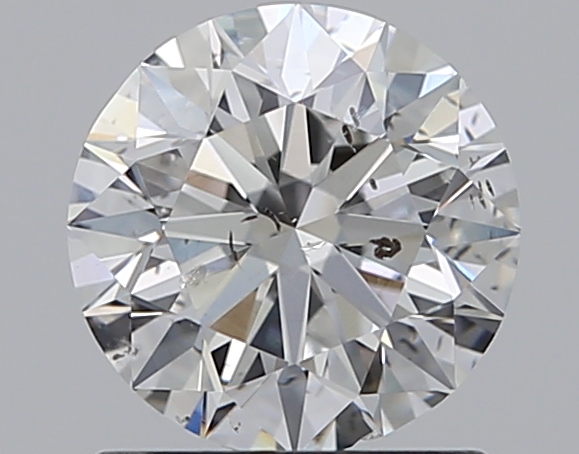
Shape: round
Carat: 1
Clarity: SI2
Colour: F
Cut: EX
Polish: EX
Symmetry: EX
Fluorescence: N
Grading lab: GIA
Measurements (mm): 6.32 x 6.37 x 3.98